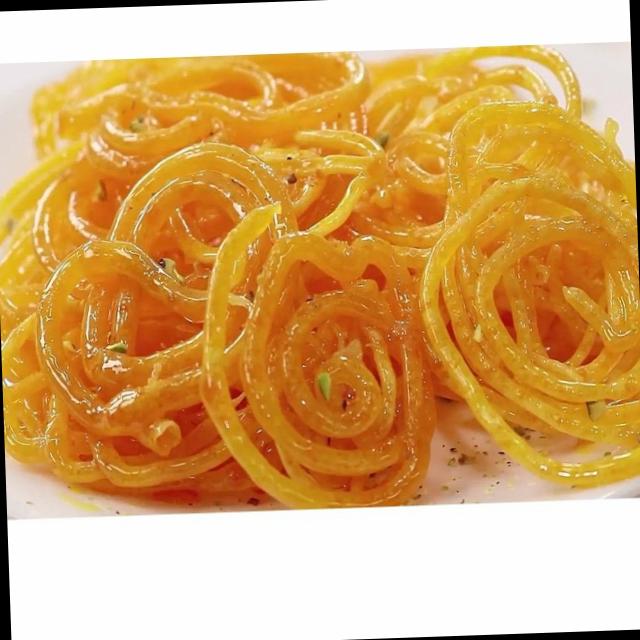
Dish: jalebi